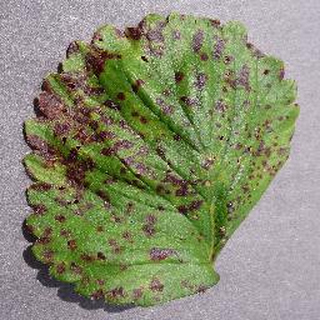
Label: strawberry_leaf_scorch